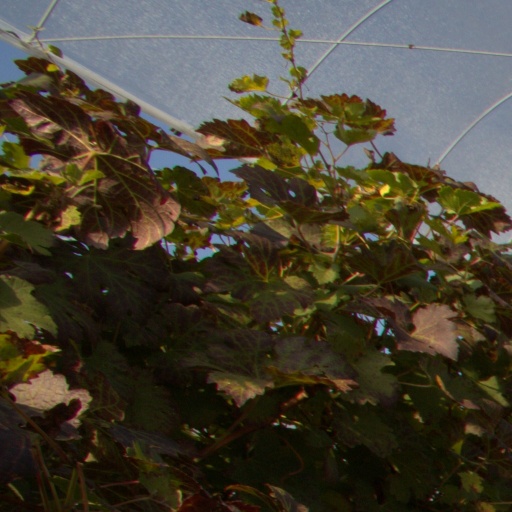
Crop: grape